Kore 670

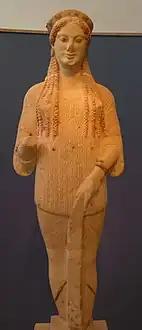
Kore 670 on display at the Acropolis Museum (2007)

Kore 670 is a Late Archaic Greek kore made of Parian marble, created in 520–510 BC, measuring 1.15 cm (3 ft, 9.28 inches).